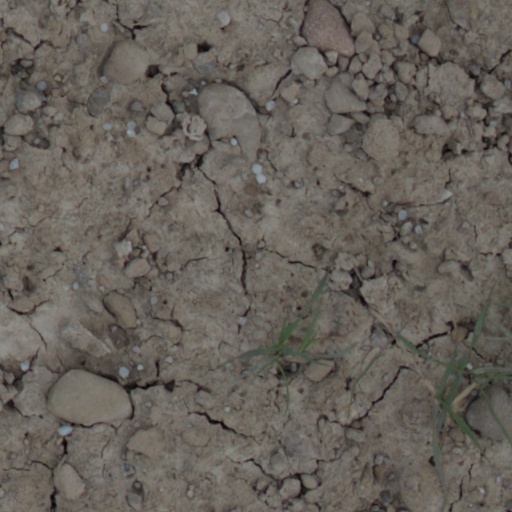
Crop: wheat